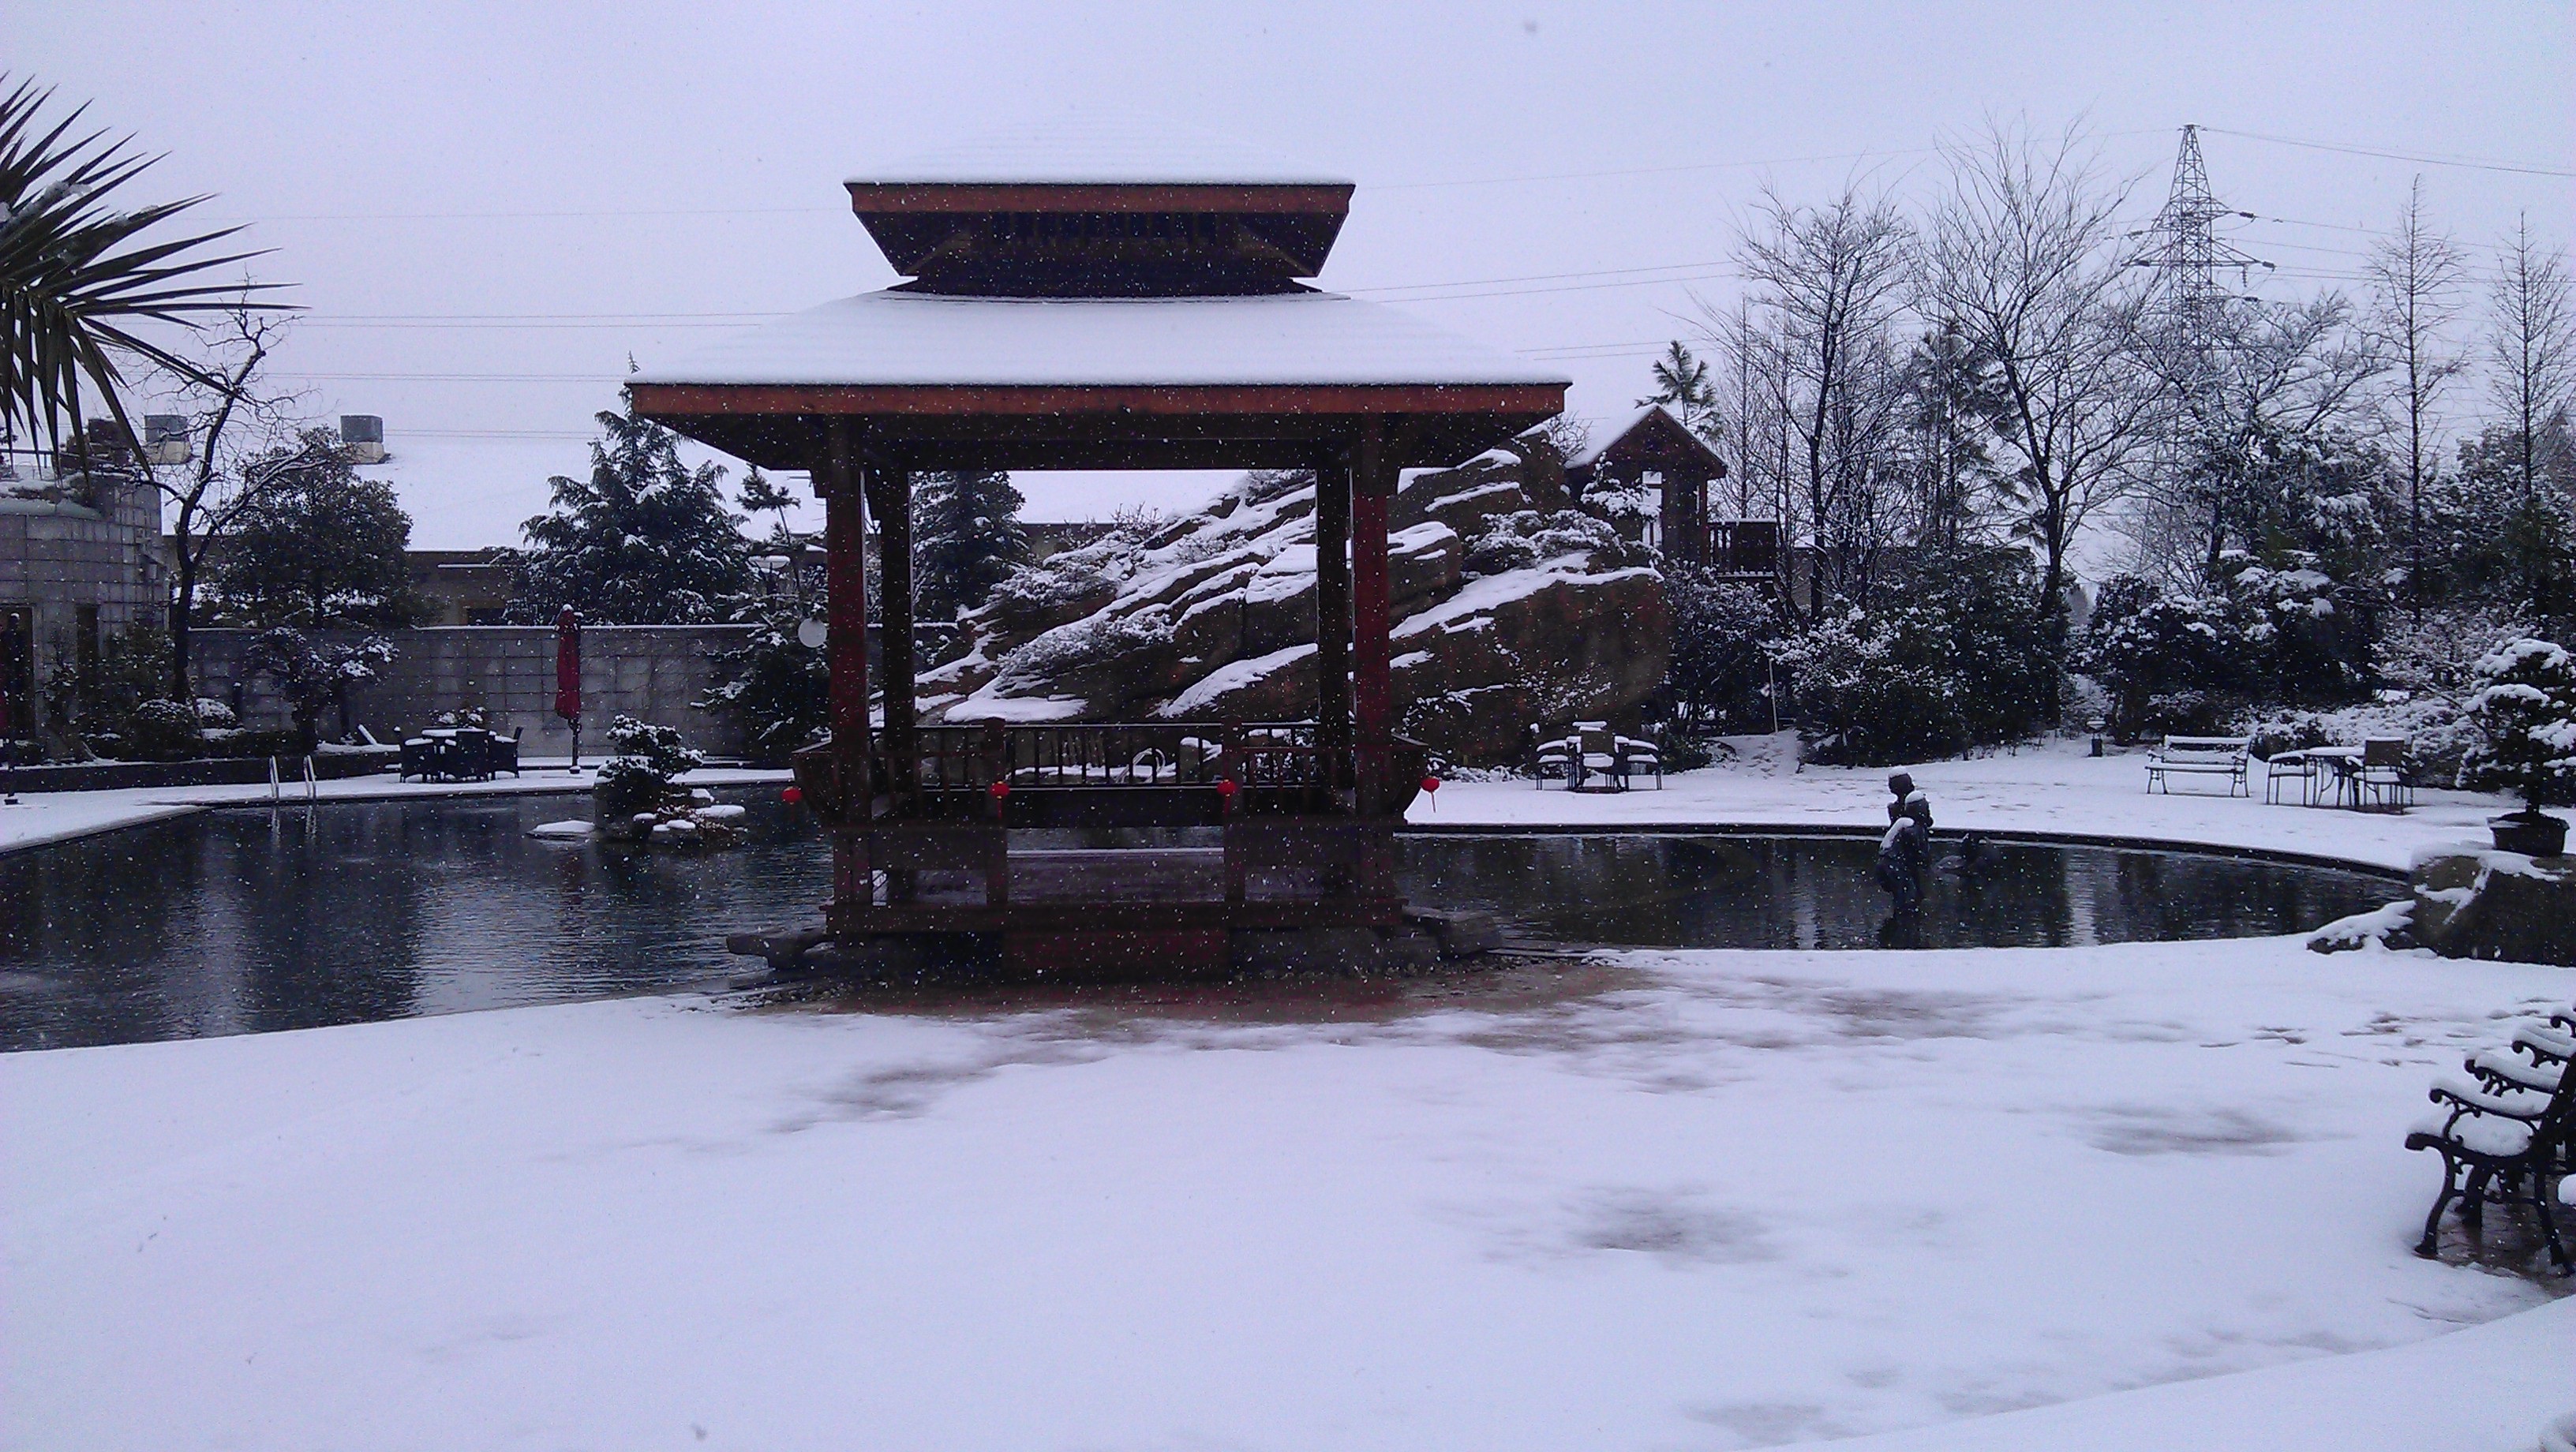
snow, winter, cabin, weather, season, views, freezing, in the snow